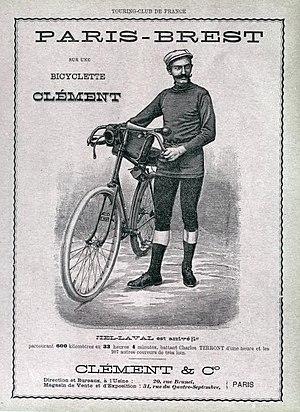
Joseph Jiel-Laval en 1891, publicité Cycles Clément de décembre 1892.
Cycles Clément était un fabricant de bicyclettes français créé par Adolphe Clément-Bayard. Les ateliers étaient situés au n°20 rue Brunel à Paris.
Joseph Louis Laval dit Jiel-Laval est un coureur cycliste né à Saint-Junien le 26 novembre 1855, qui a battu des records en tricycle et participé à des épreuves à long cours.